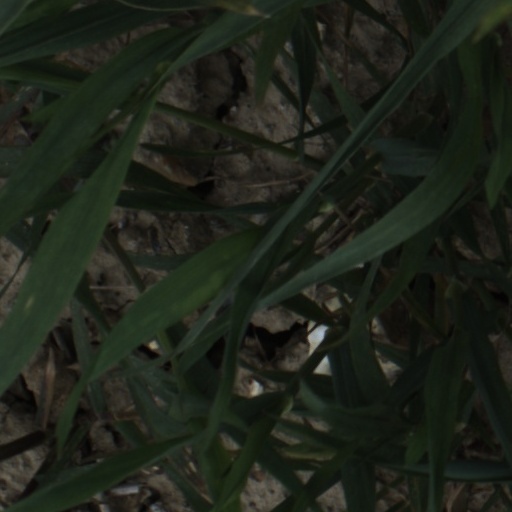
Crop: wheat